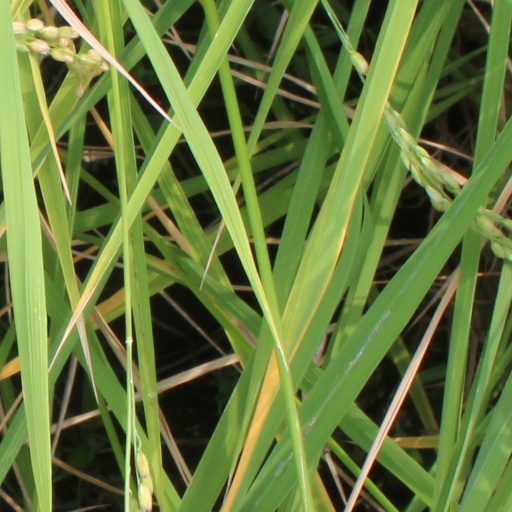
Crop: rice